Vickers VC.1 Viking

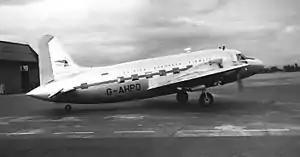
BEA Vickers Viking 1B G-AHPO "Venturer" at Manchester Airport in 1952

The first Viking was flown from Vickers' flight test airfield at Wisley, Surrey, by chief test pilot Joseph "Mutt" Summers on 22 June 1945 and the third aircraft built was delivered to BOAC at Hurn near Bournemouth on 20 April 1946. Upon the delivery of nine examples to BOAC for development flying, including the two remaining prototypes, British European Airways (BEA) was established on 1 August 1946 to operate airliners within Europe and these first VC.1 Vikings were transferred to the new airline.